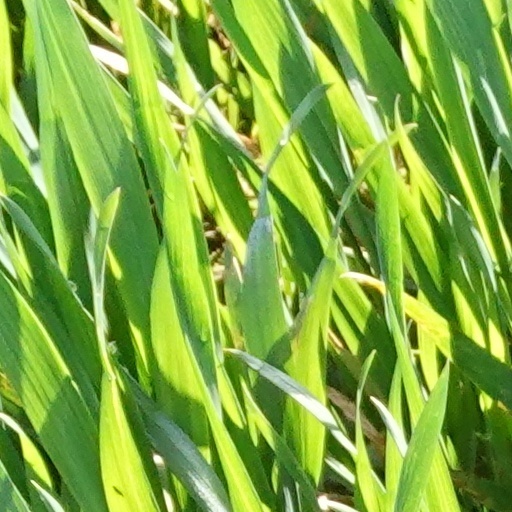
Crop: wheat